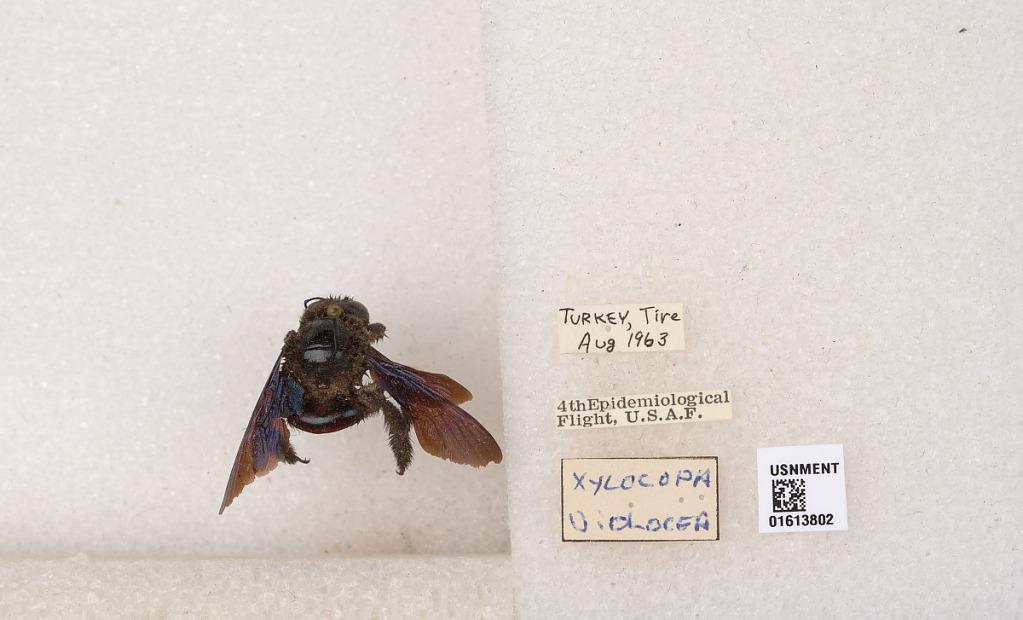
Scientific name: Xylocopa (Xylocopa) violacea (Linnaeus)
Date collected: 1963-8-1
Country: Turkey
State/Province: Izmir
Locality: Tire